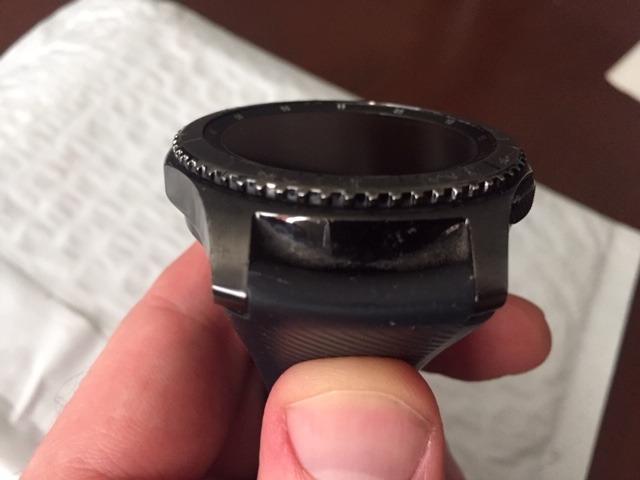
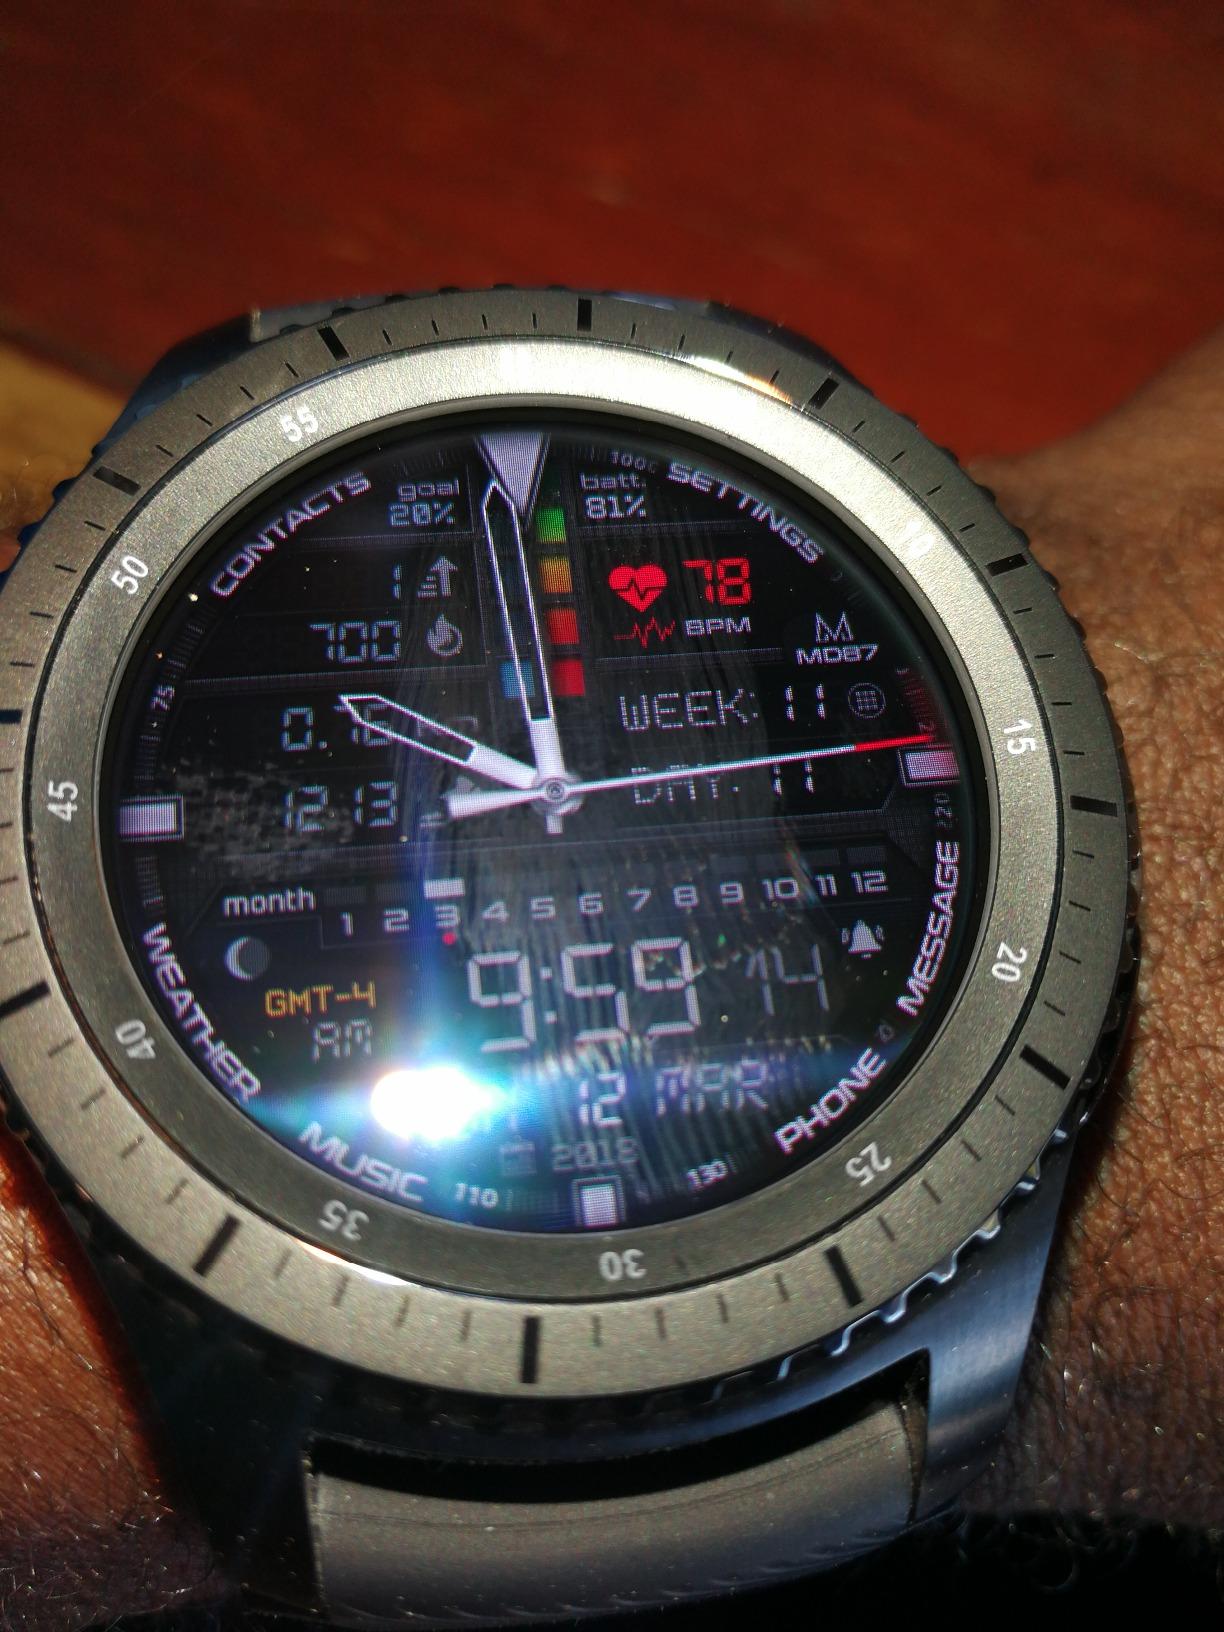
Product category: smartwatch
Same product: yes